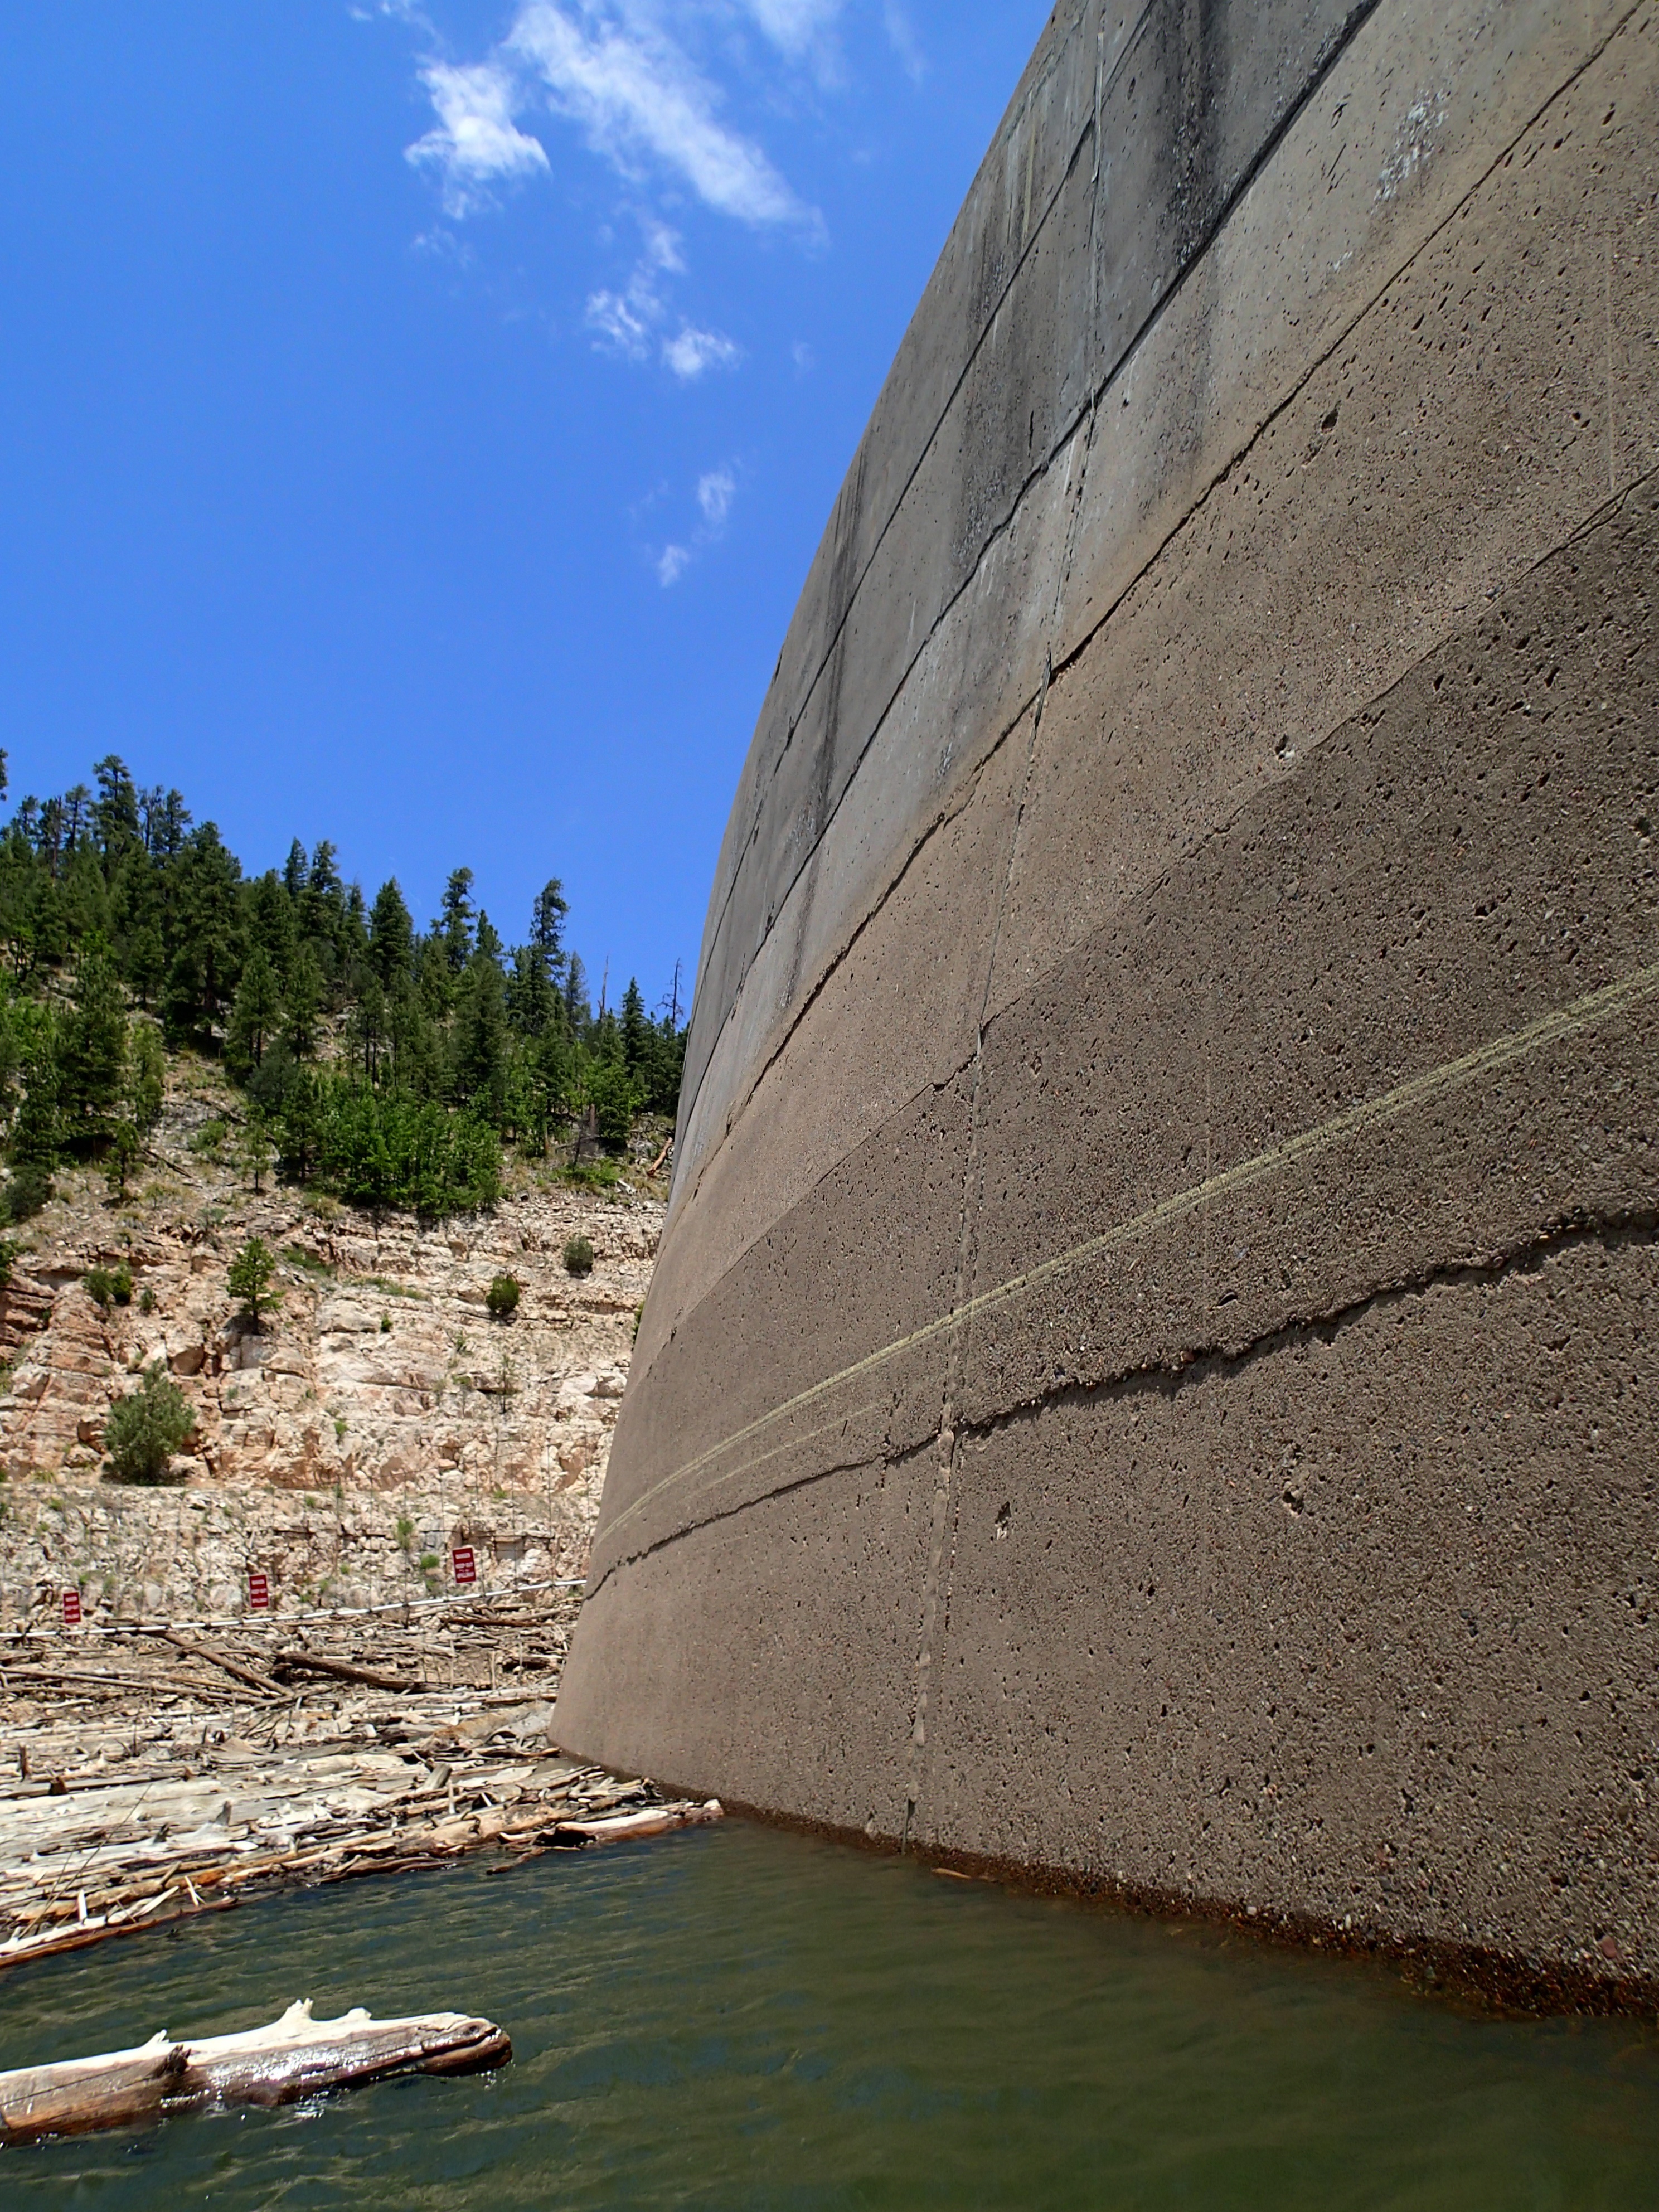
sea, coast, water, rock, river, cliff, vehicle, reservoir, terrain, material, waterway, geology, oceanlovesearl, wadi